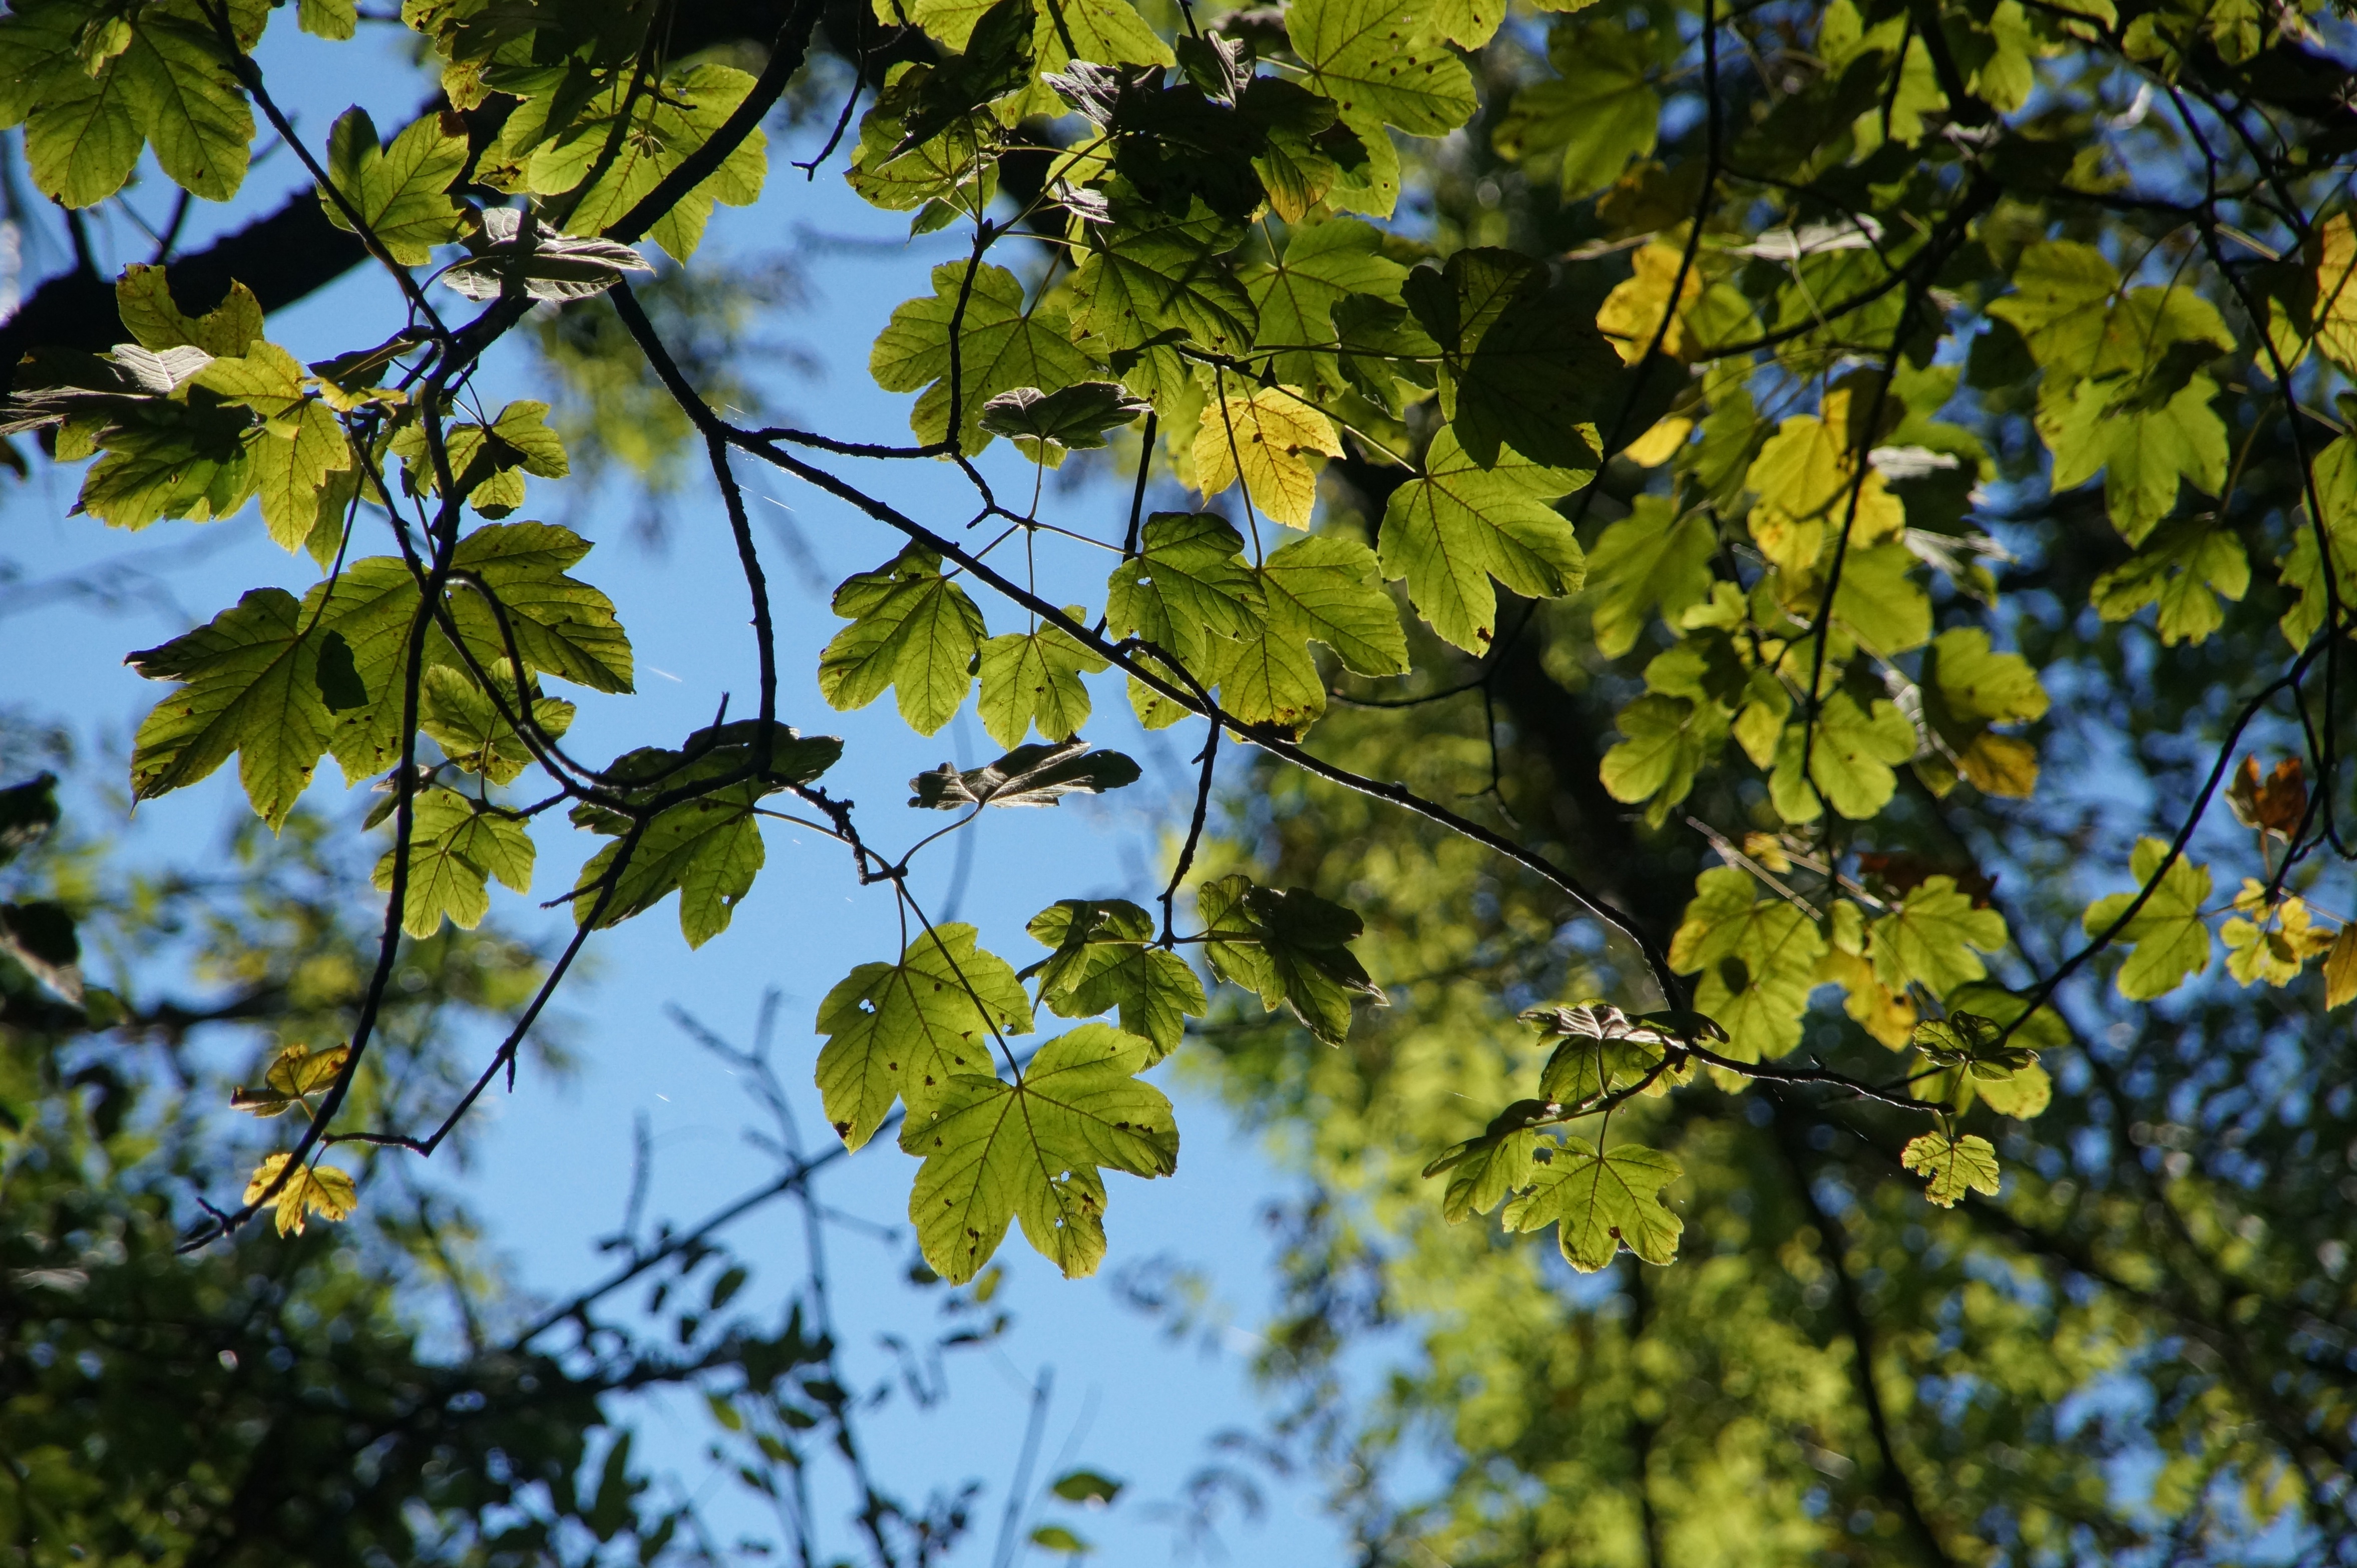
tree, nature, forest, branch, plant, sky, sun, sunlight, leaf, flower, green, birch, autumn, botany, yellow, season, maple tree, blue sky, aesthetic, leaves, deciduous, flowering plant, woody plant, land plant